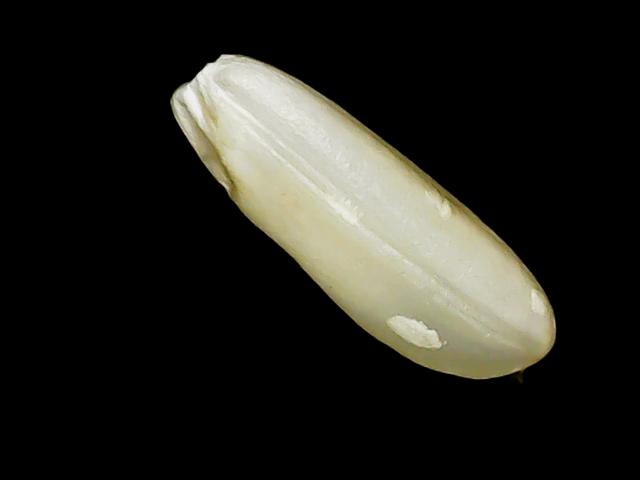
Rice variety: Binadhan23